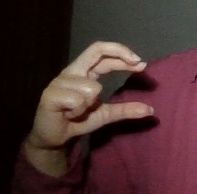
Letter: thal